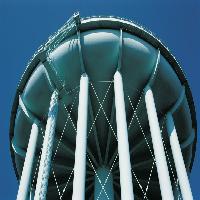
Weather: sun or clear